Pells Pool

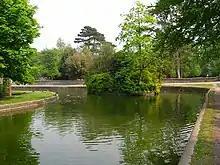
The Pells area

The wider Pells area around the ponds was developed into a kind of Victorian pleasure gardens and constituted the major public grounds in Lewes. The Pells recreation ground was created as a walled garden and playground for children in 1897, commemorating Queen Victoria’s Jubilee. The bath attendant's duties included maintenance of the wider Pells grounds and pond. In very cold winters, the pond and wetlands froze and could be skated on. The water in the swimming baths made a better and smoother skating surface, and it was lowered to allow it to freeze, with tickets sold for 2d at the baths. Records show this continued in the first half of the 20th century, with nearly 100 tickets sold in February 1928.